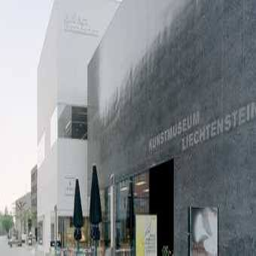
Kunstmuseum Liechtenstein